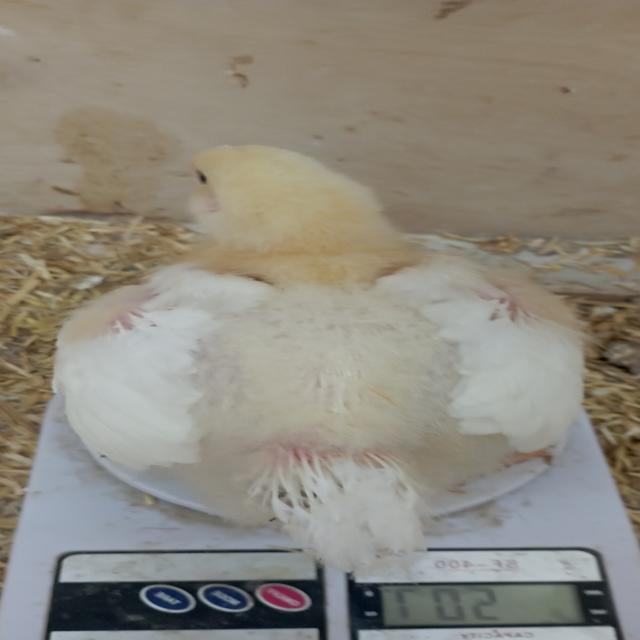
Weight: 506 g